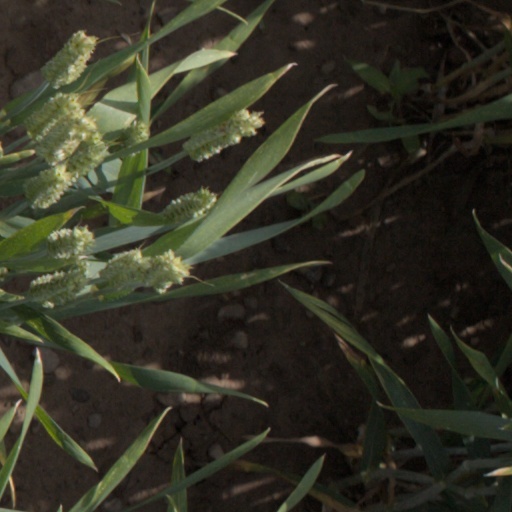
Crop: wheat